Cai Fuchao

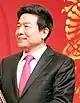
Cai Fuchao

Cai Fuchao (born April 1951) is a Chinese journalist, politician, and propaganda official. He previously served as deputy head of the Publicity Department of the Chinese Communist Party and director of the State Administration of Press, Publication, Radio, Film and Television (formerly State Administration for Radio and Television, or SARFT), and vice-mayor of Beijing.